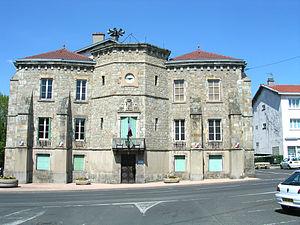
Lezoux (Puy-de-Dôme, France)
Lezoux est une commune française, située dans le département du Puy-de-Dôme en région Auvergne-Rhône-Alpes.